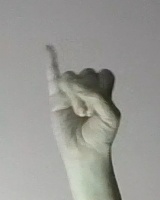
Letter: meem